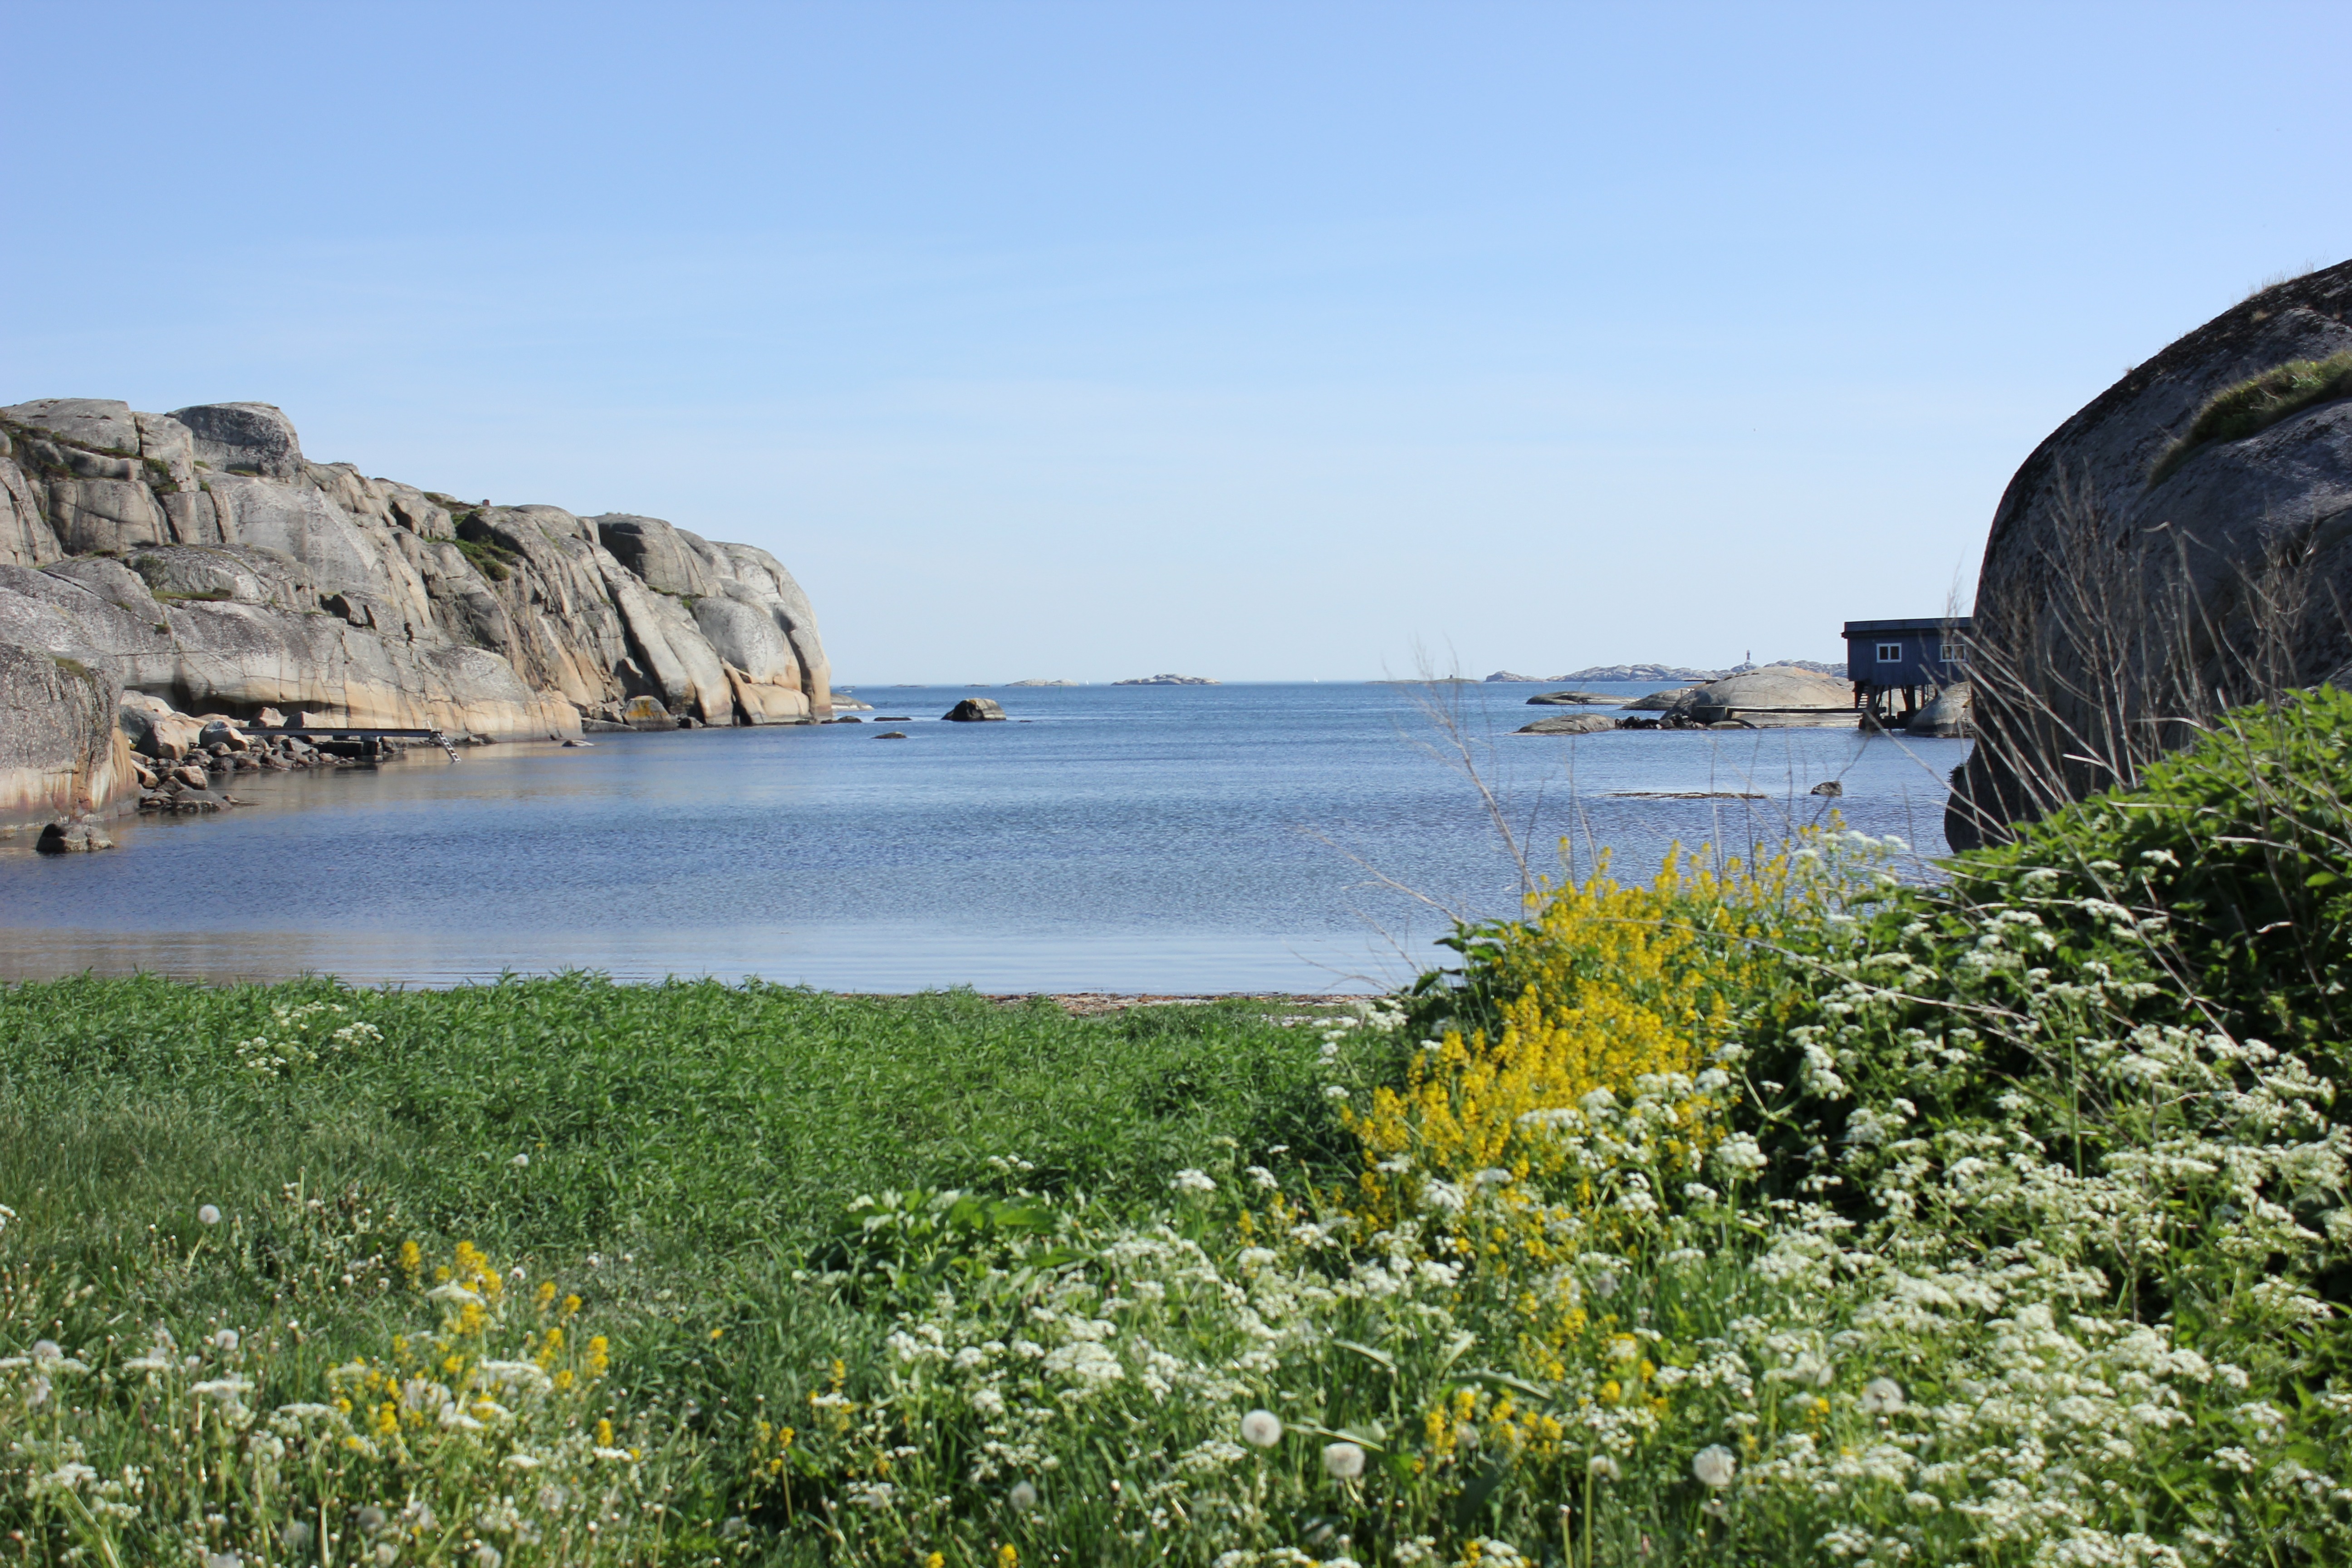
beach, landscape, sea, coast, water, rock, ocean, mountain, shore, flower, vacation, cliff, cove, cottage, bay, terrain, plants, body of water, views, the nature of the, norway, cape, the sea